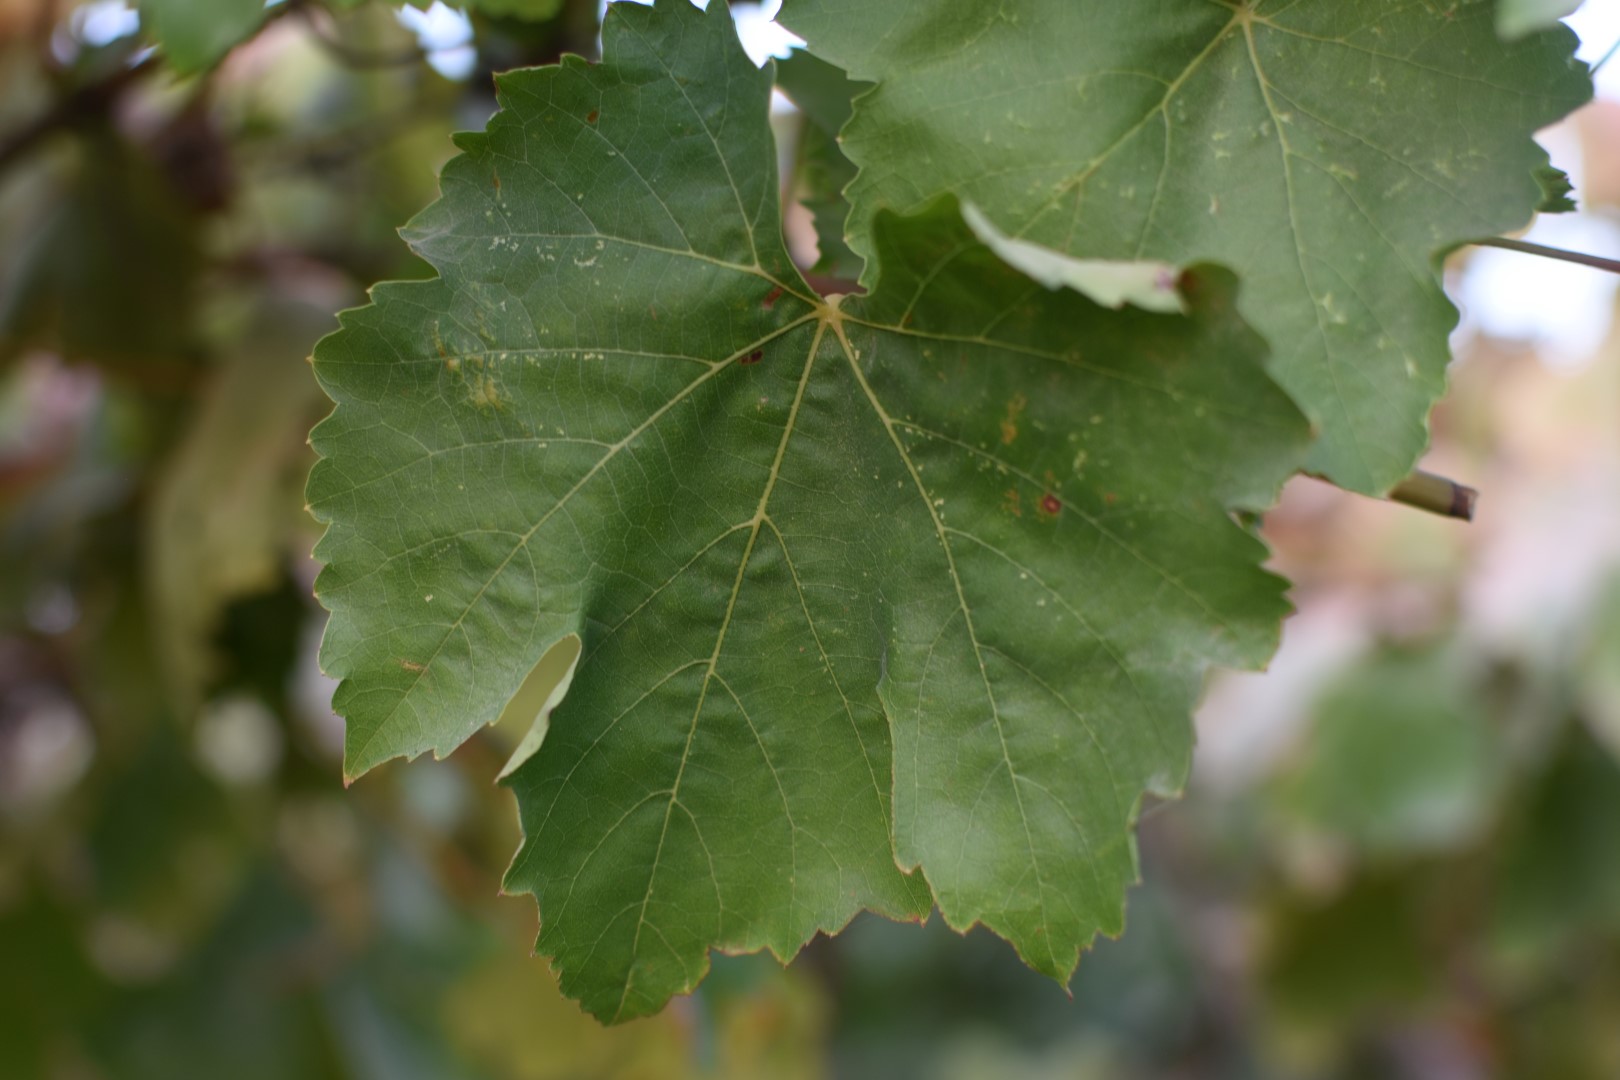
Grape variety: Thompson Seedless